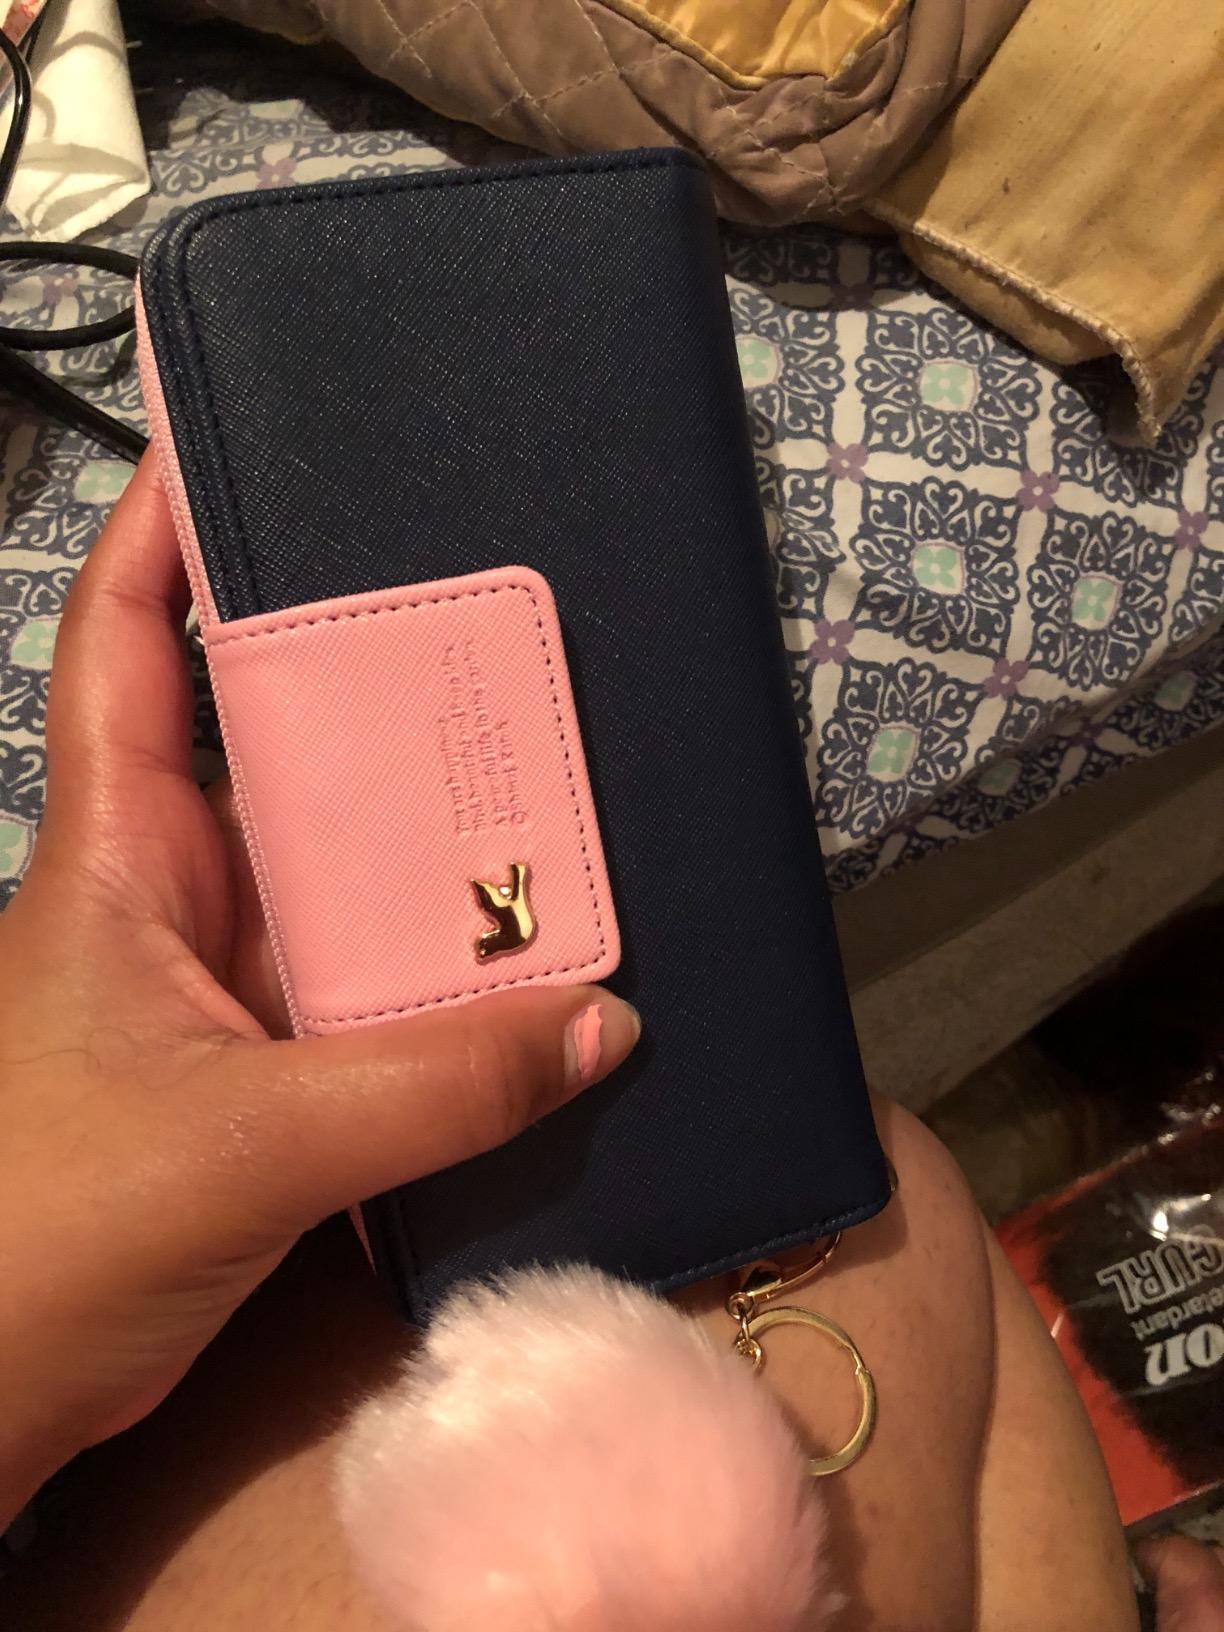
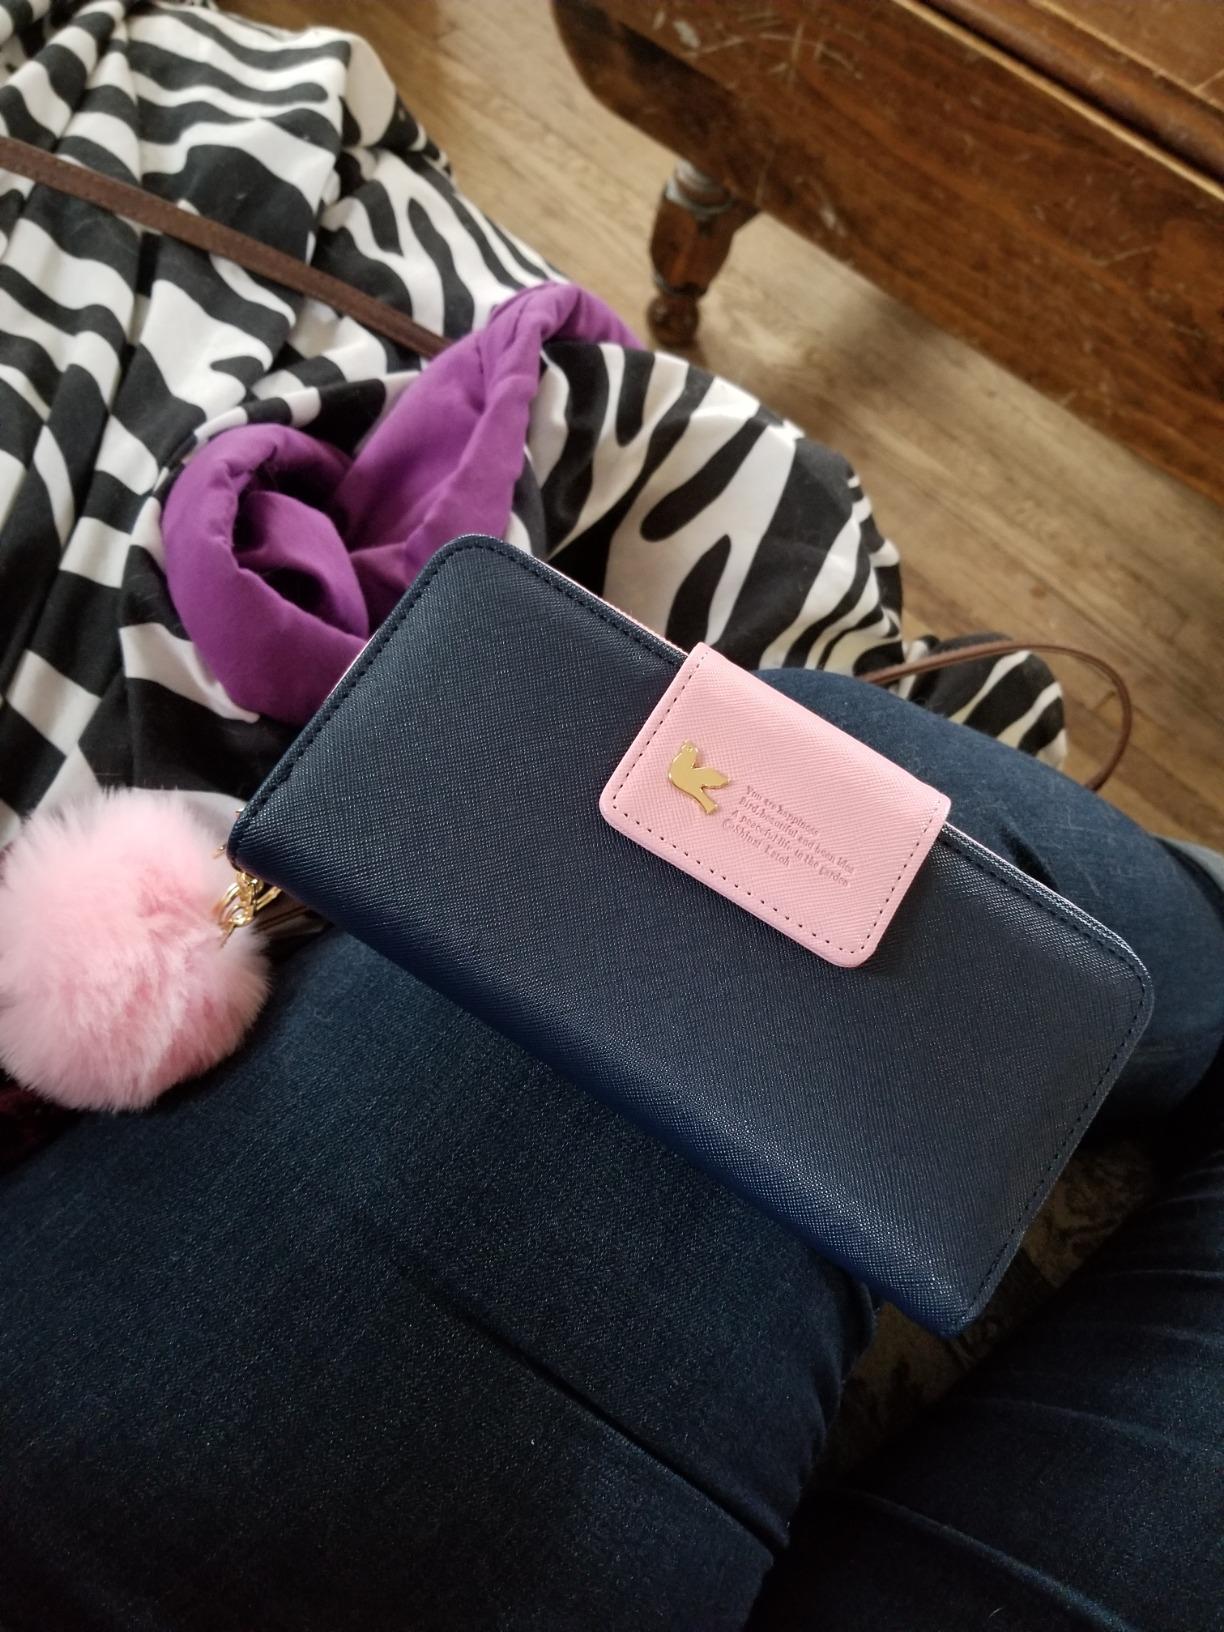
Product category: accessories_handbag
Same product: yes